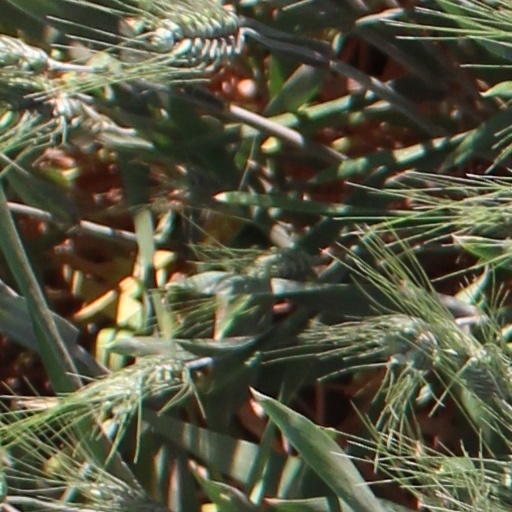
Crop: wheat